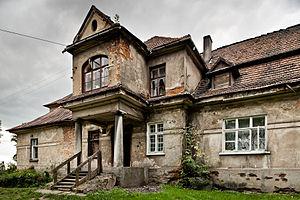
Baranówka est une localité polonaise de la gmina de Kocmyrzów-Luborzyca, située dans le powiat de Cracovie en voïvodie de Petite-Pologne.